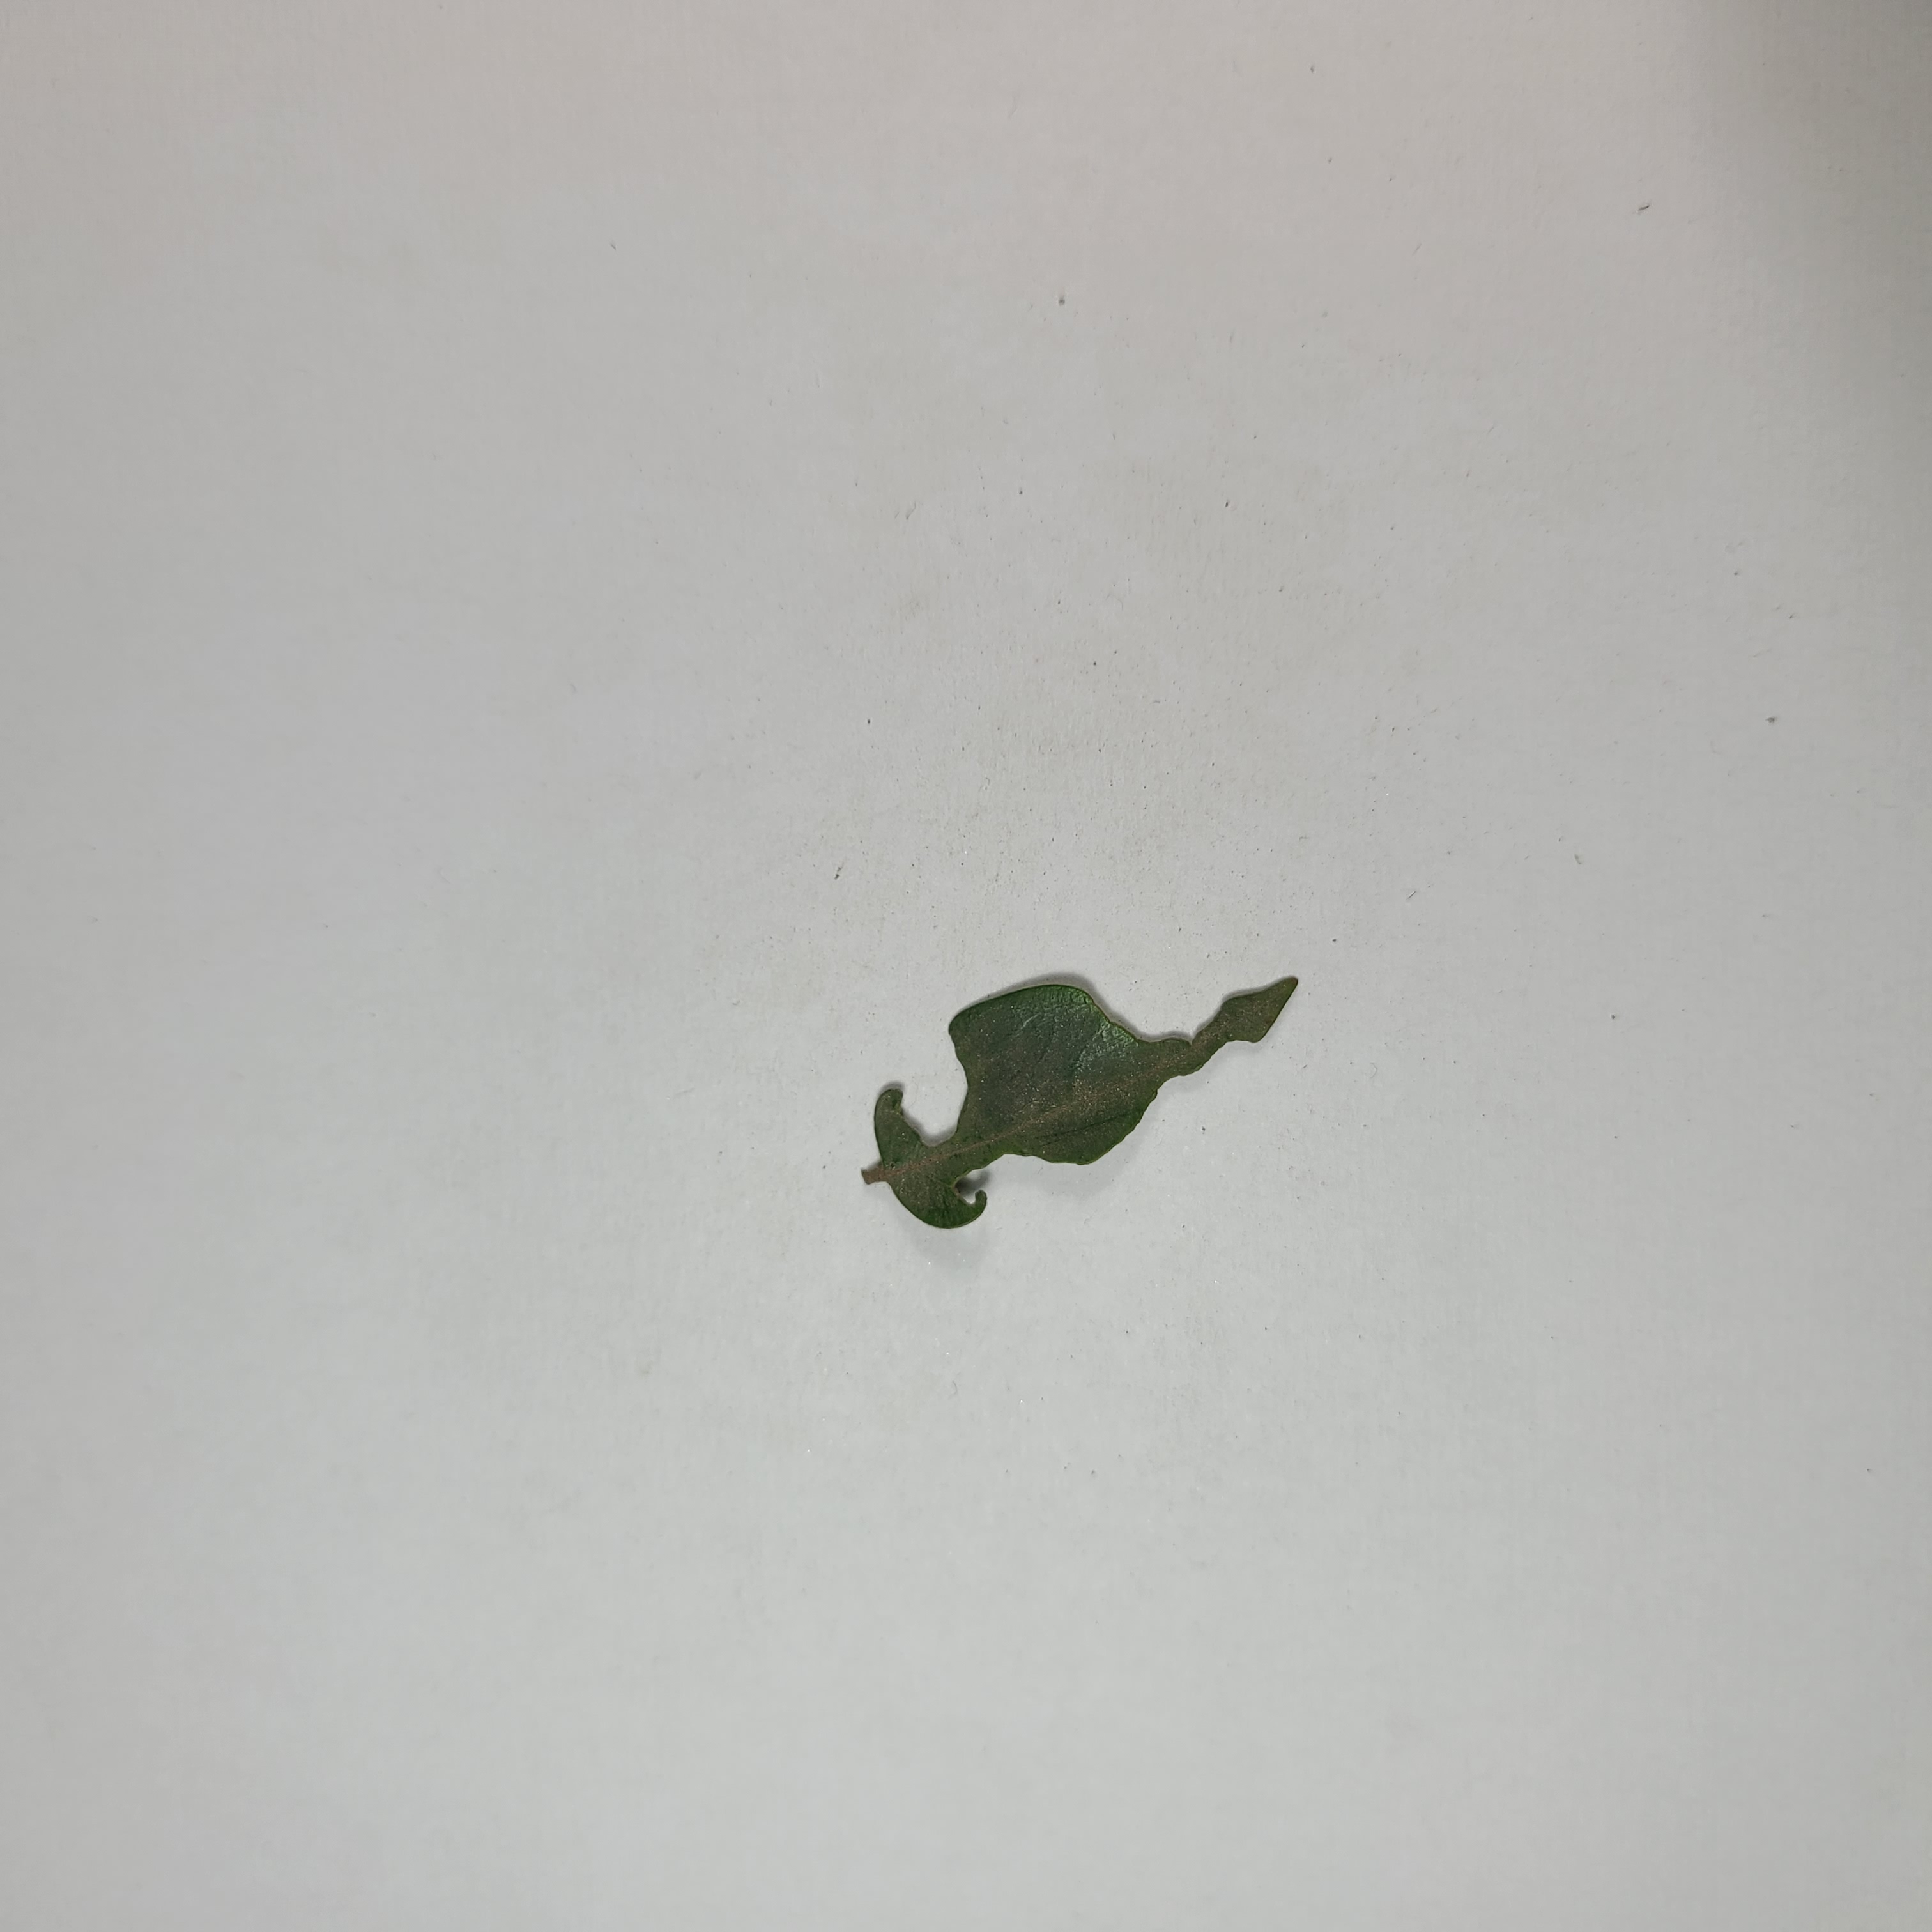
Label: Insect Hole leaves